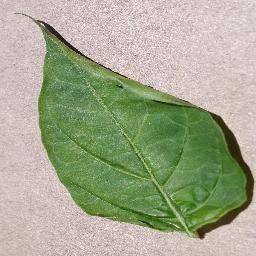
Label: Pepper,_bell___healthy